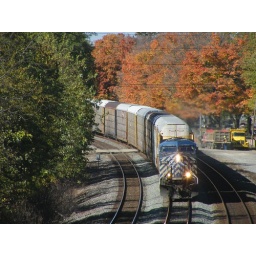
A solo blue bird screams down track 2 eastbound through Goshen passing by some fire orange trees in town.